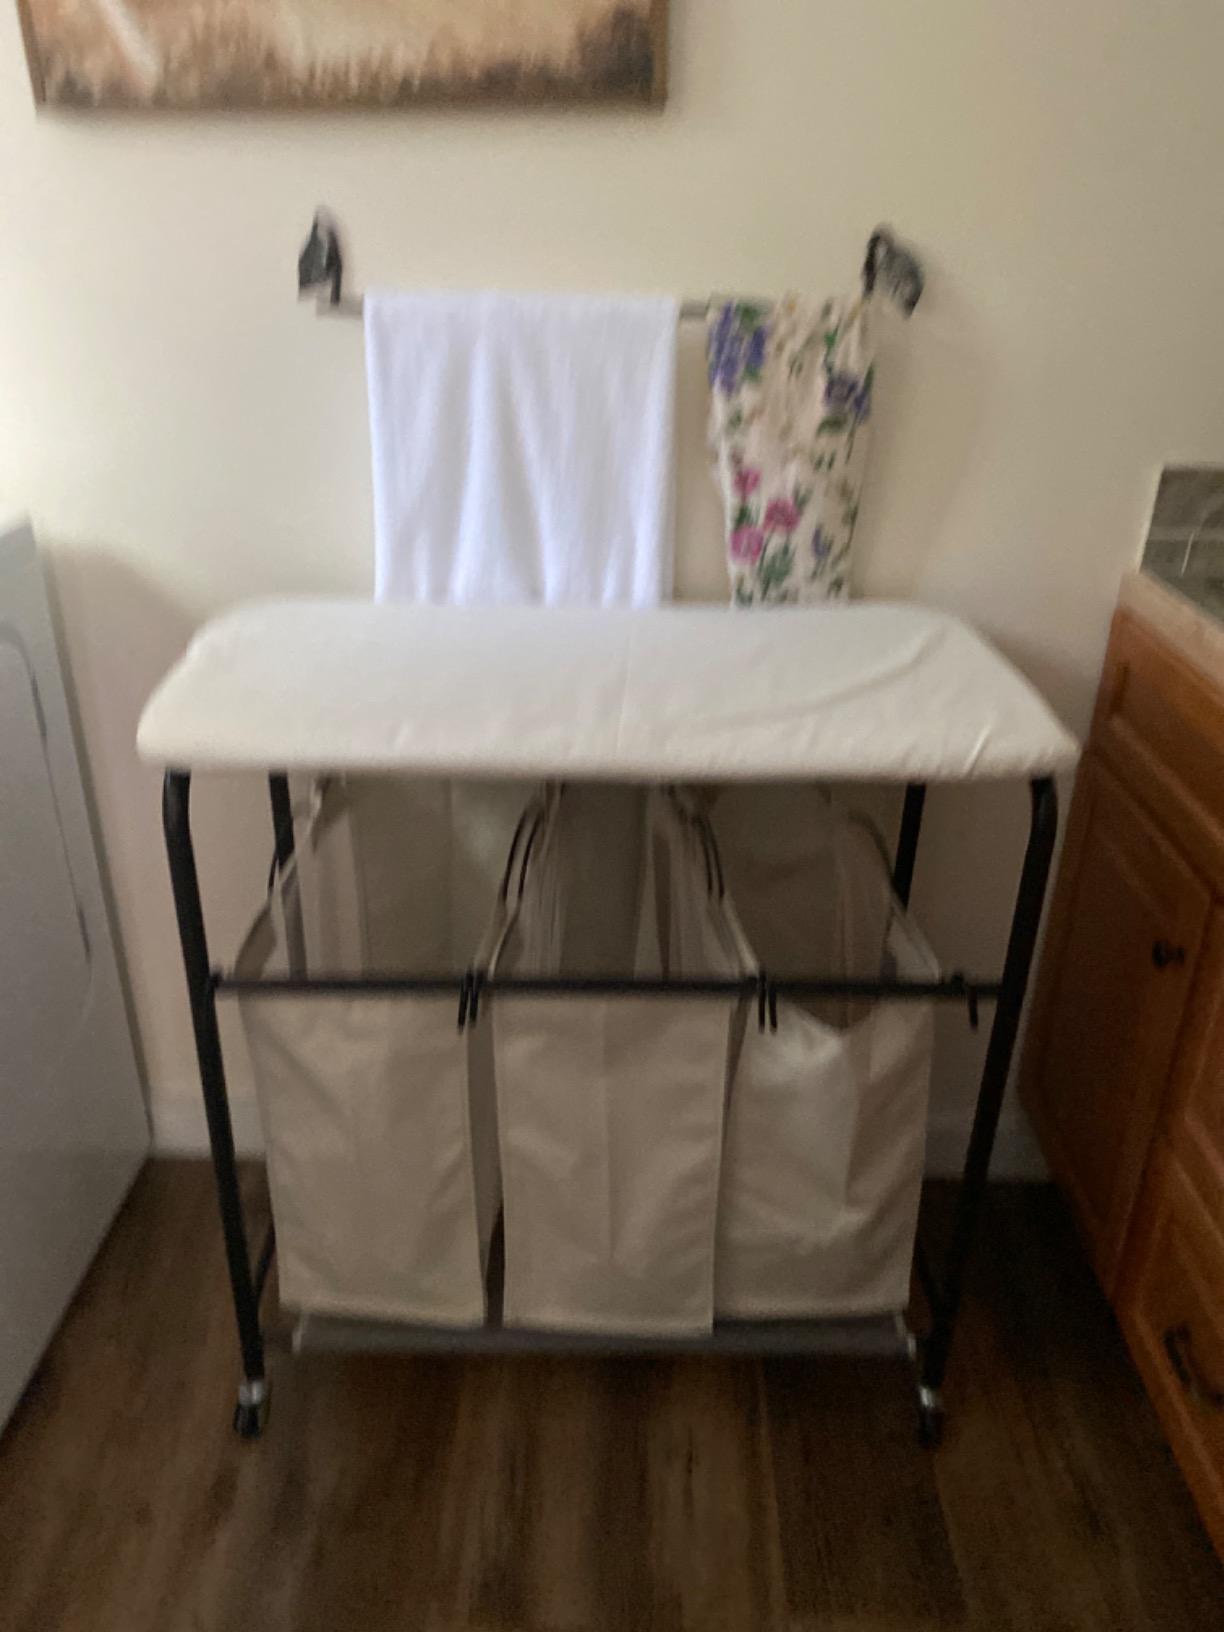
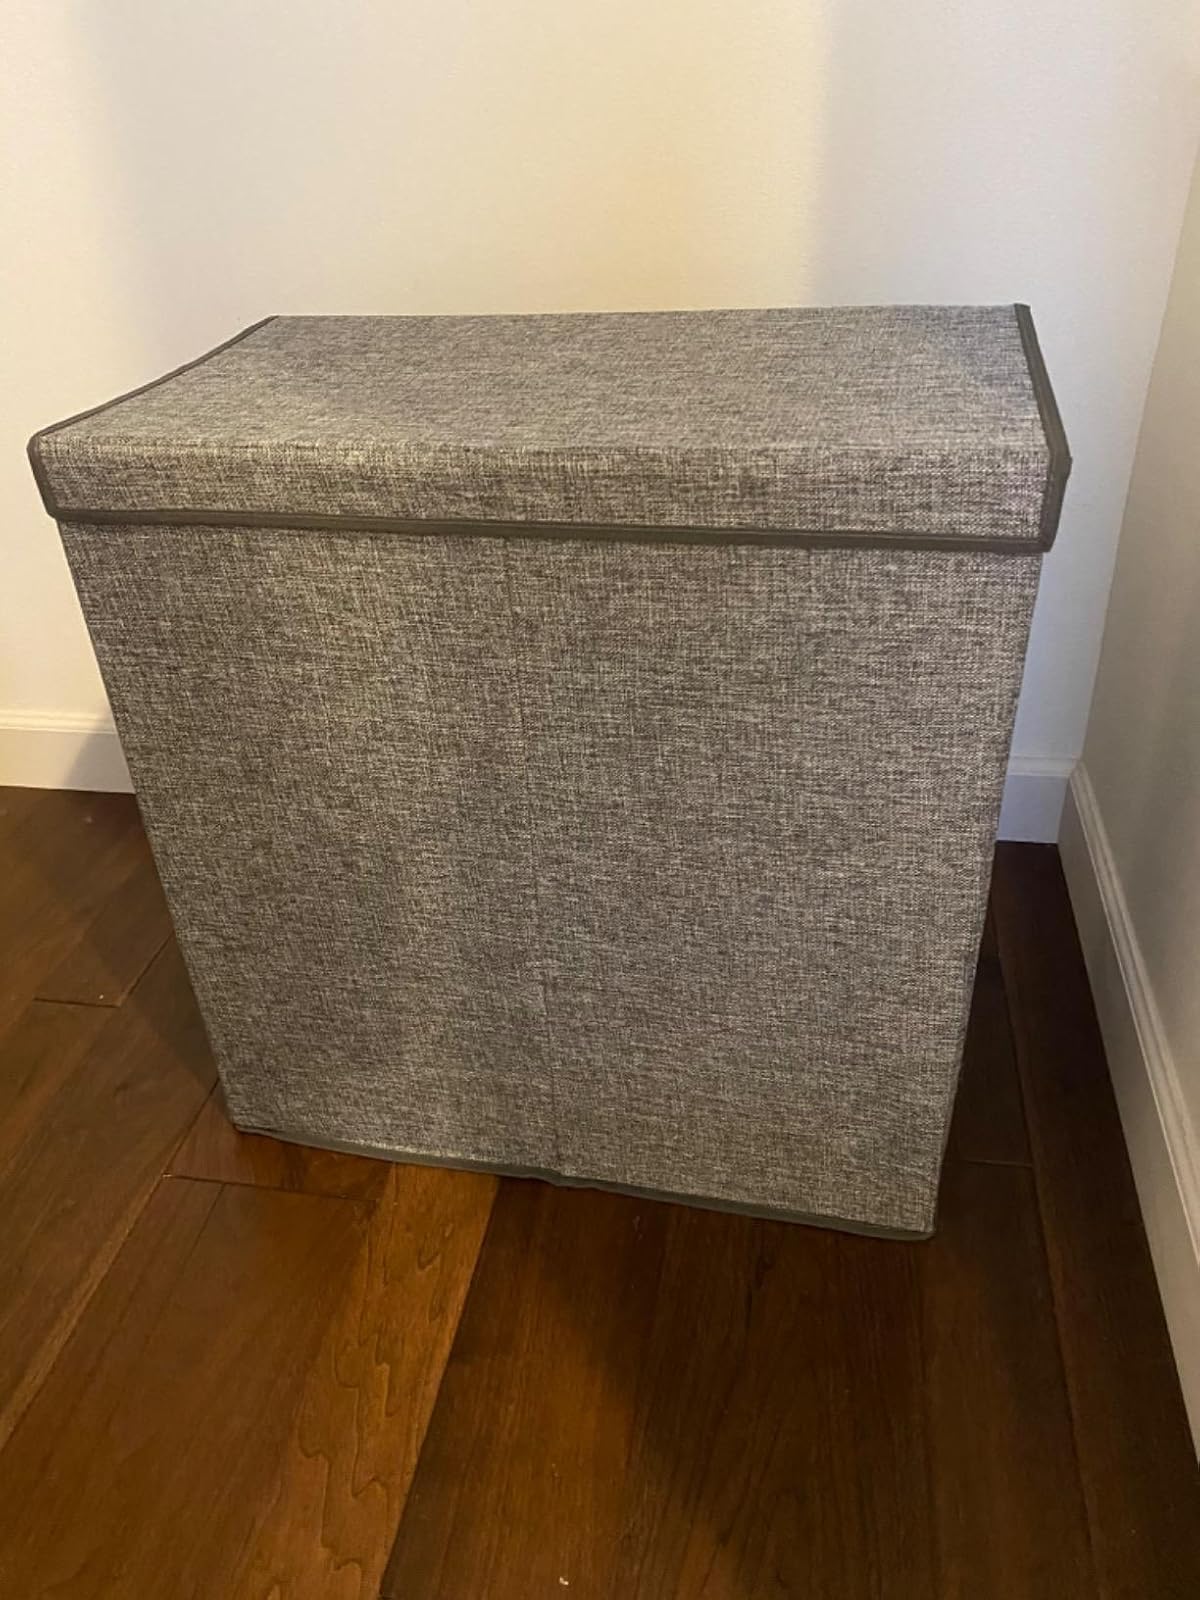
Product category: items_hamper
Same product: no